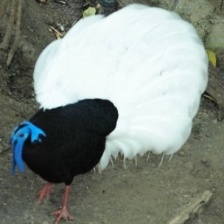
Species: BULWERS PHEASANT
Scientific name: LOPHURA BULWERI